Capsular process

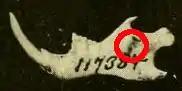
The marsh rice rat ("Oryzomys palustris") has a reduced capsular process.

In rodents, the capsular process or projection is a bony capsule that contains the root of the lower incisor. It is visible on the labial (outer) side of the mandible (lower jaw) as a raising in the bone. There is marked variation within species in the development of this process.